Suphalak

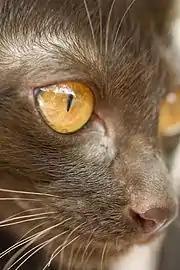
Suphalak eye, whisker and nose color

Throughout the past several decades, many breeders in Thailand have bred Thong Daeng (translated as 'copper') cats with dark points and considered them to be Suphalaks. They were entered into cat shows in Thailand and exhibited as Suphalaks. Noted authors such as Martin Clutterbuck assumed this was the case. As a result, there was much confusion, especially among Burmese breeders who mistakenly insisted that Suphalaks were a solid sable-colored Burmese cat of Thai origin. Experienced Thai breeder Kamnan Preecha Pukkabu disagreed with these breeders because the ancient poems describe a cat with the 'whole body copper' appearance and that would mean even the skin (down to the paw pads) needed to be reddish in color and not dark or black like a sable-colored Burmese cat. Using one proper Suphalak male, he tried to resurrect this lost breed of cat with the ideal features, but without success. This has been attributed to two major problems, the first being that the Suphalak is so rare that breeders have had great difficulty finding them. Genetically, the Suphalak is a chocolate self, expressing two recessive alleles for the brown color 'b' and the dominant 'C' allele (full color) giving the Suphalak its solid brown color. For two recessive alleles to randomly combine without human intervention, i.e., in a Thai temple or on the street, is rare. Secondly, the solid copper chocolate Suphalak was so scarce that few people had ever seen one and even if they did, they would not know that there was anything special about it, so there was no concerted effort to preserve these cats and they never entered a breeding program until recently.